Yagoona, New South Wales

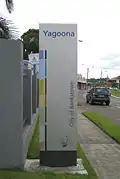
Entering Yagoona from Bankstown along the Hume Highway

The main commercial area is located on the Hume Highway (Liverpool Road), near Yagoona railway station. In 1963, the Westfield Group built a supermarket on a vacant lot on the highway; the store opened as Coles New World, later became Franklins, and then an IGA. Yagoona was home to the first McDonald's restaurant in Australia, opened in 1971, but it closed in 1994. In July 2021, it was confirmed that a new McDonalds restaurant will open on the very same site as the first restaurant in Australia, coinciding with the franchise's 50th anniversary celebrations in the country. The restaurant opened on 17 December 2021.